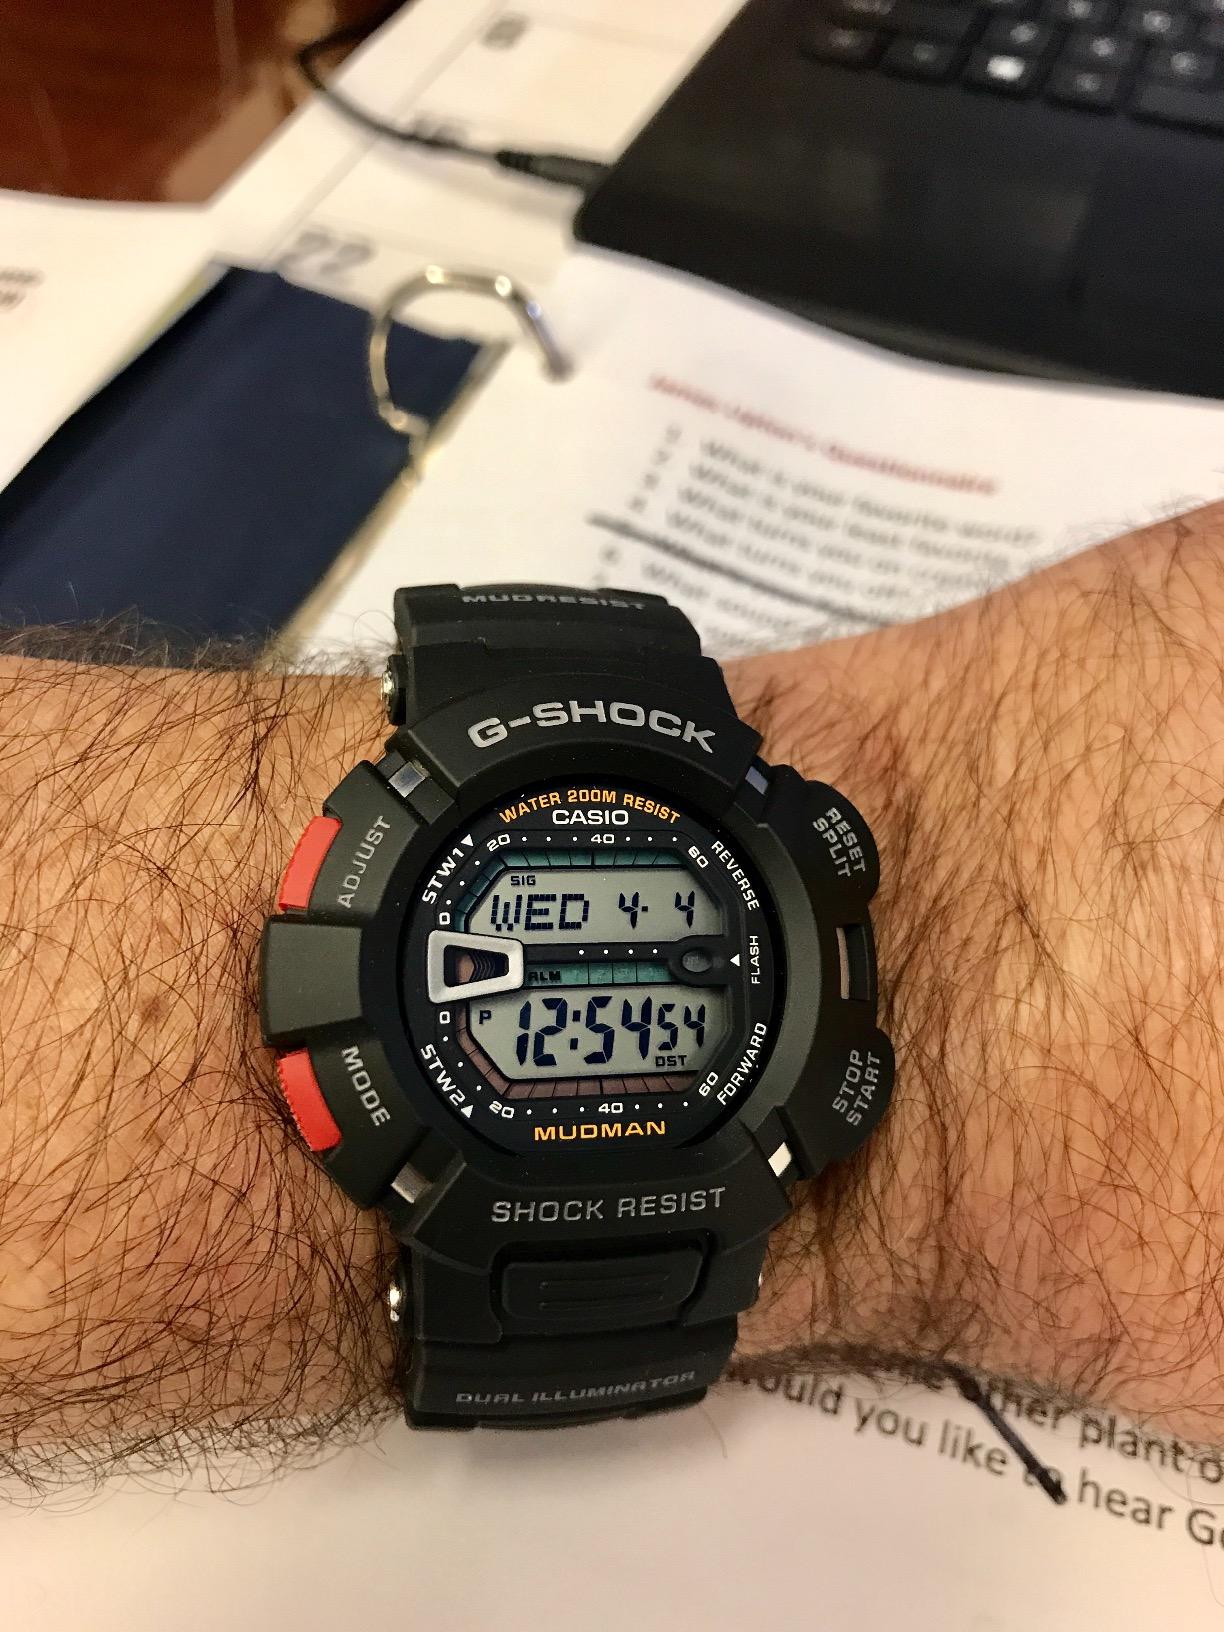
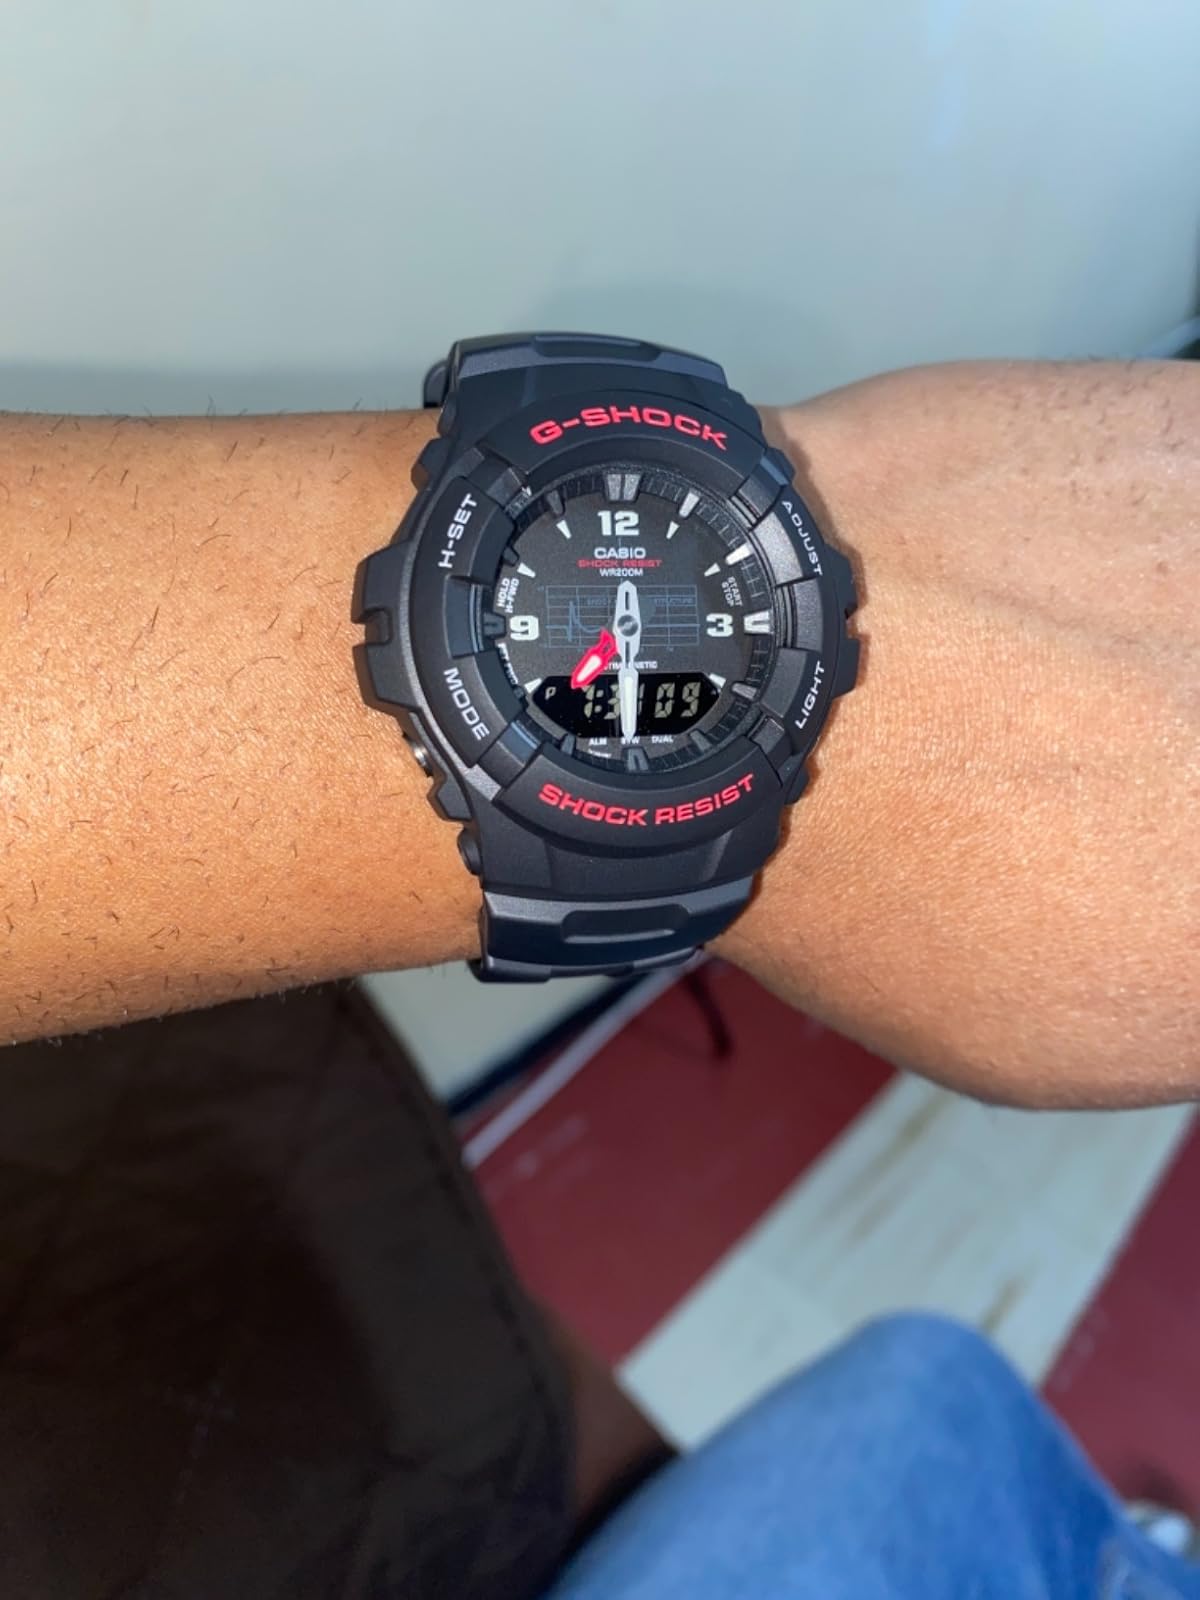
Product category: accessories_watch
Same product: no